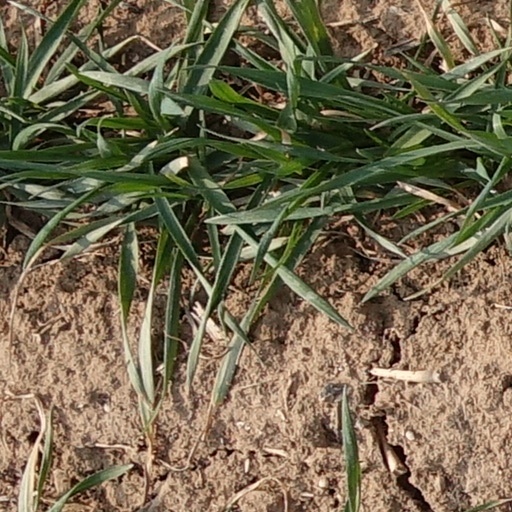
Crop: wheat